Question: Please indicate a possible affordance area of the sit_on_bicycle that can be used for sitting on
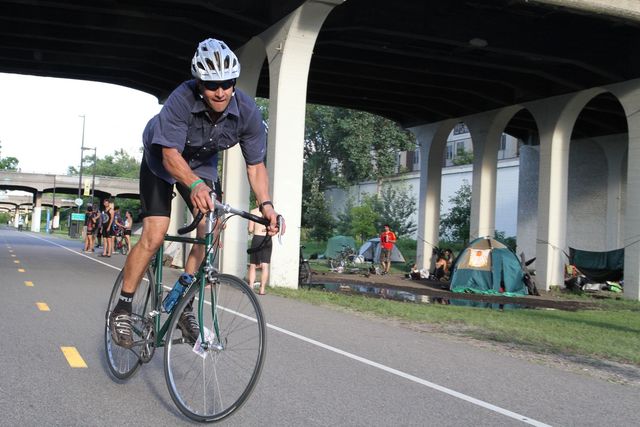
Answer: [131.553, 190.074, 176.413, 207.698]